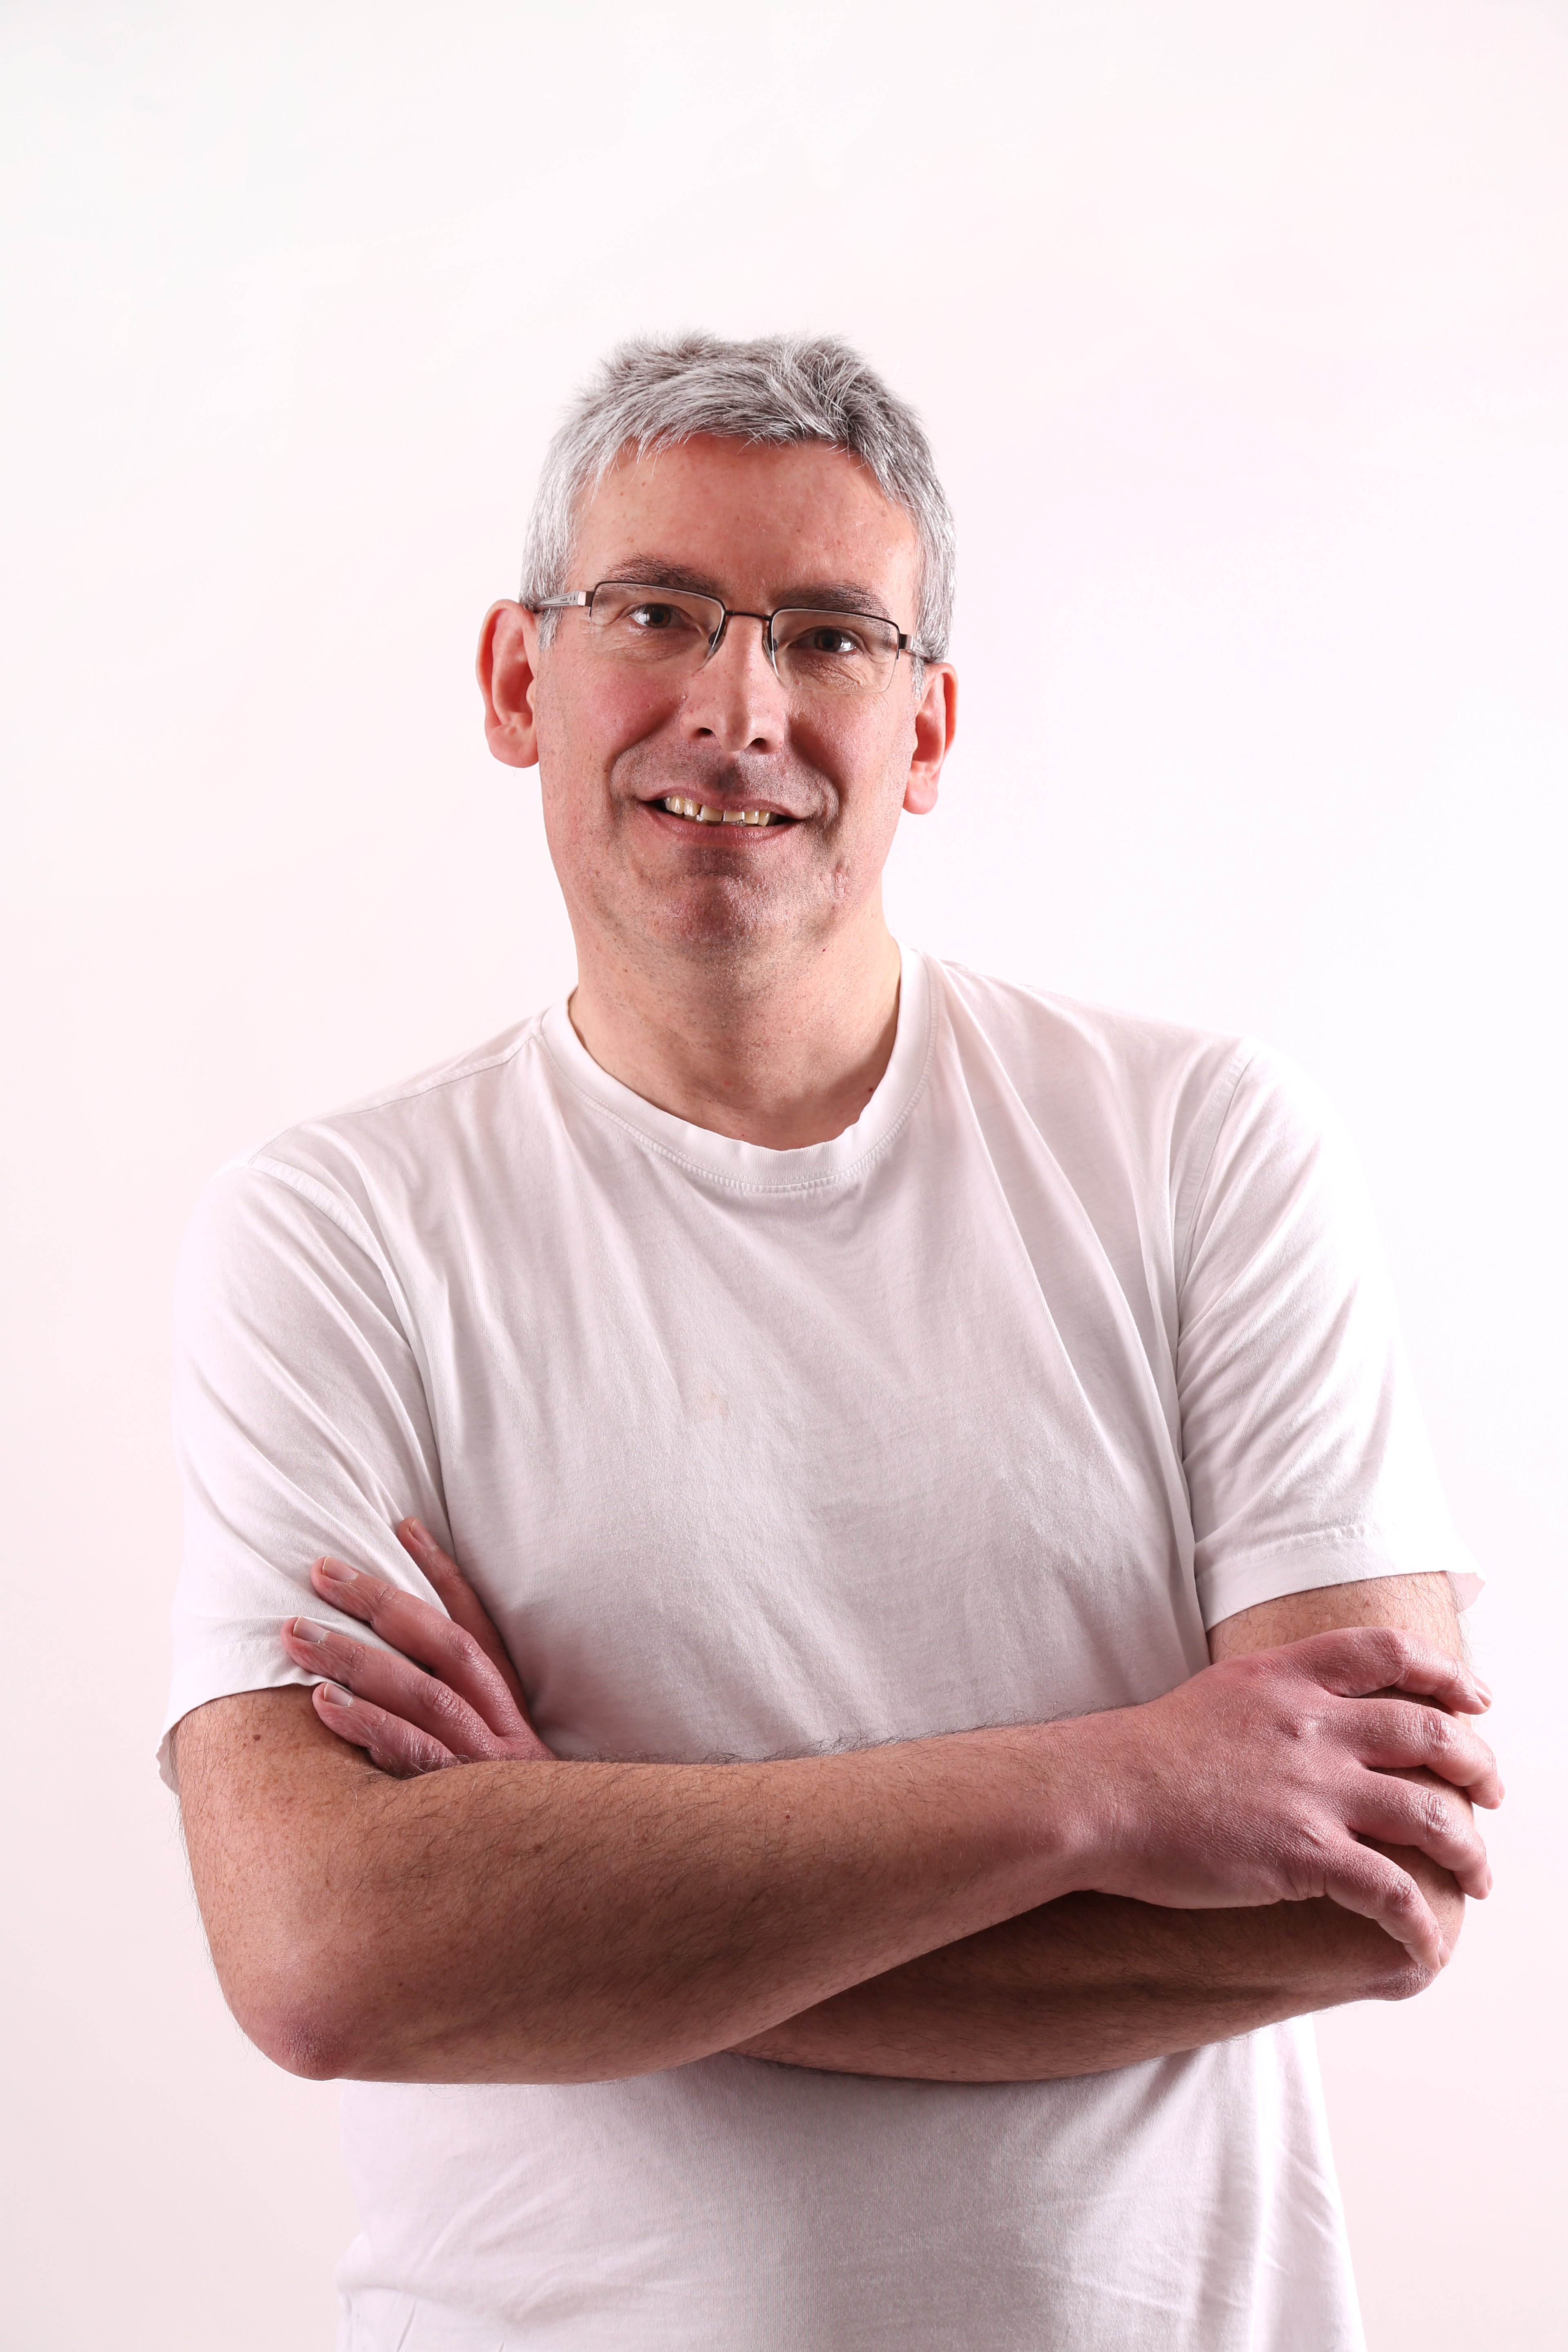
man in a white shirt, cross armed, portrait, glasses, forehead, cheek, smile, chin, arm, mouth, muscle, jaw, neck, sleeve, vision care, gesture, t shirt, collar, comfort, eyewear, elbow, beard, happy, facial hair, active shirt, throat, dress shirt, chest, sitting, moustache, flesh, wrist, top, portrait photography, magenta, peach, thumb, laugh